Salm family

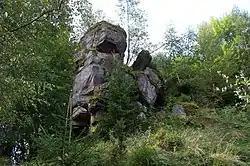
Ruins of Château de Salm

The Counts of Upper Salm resided at Château de Salm in Alsace, where they had to compete with the neighbouring Prince-Bishops of Strasbourg and the Dukes of Lorraine. In 1475, half of the estates were inherited by the Rhinegraves; the remaining half passed to the Lorraine dukes in 1600.